History of Los Angeles Metro Rail and Busway

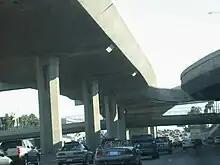
This elevated section of the Harbor Transitway carries the Metro Silver Line and the Metro ExpressLanes over the frequently congested Harbor Freeway.

Meanwhile, plans had been underway for some time for rail transit connecting Downtown Los Angeles with Pasadena and the San Gabriel Valley. The initial route largely followed the former right-of-way of the Atchison, Topeka and Santa Fe Railway (the Pasadena Subdivision), along which inter-city passenger trains like the "Southwest Chief" and the "Desert Wind" had operated until Amtrak service was re-routed along the Southern Transcon to San Bernardino via Fullerton in the early 1990s.